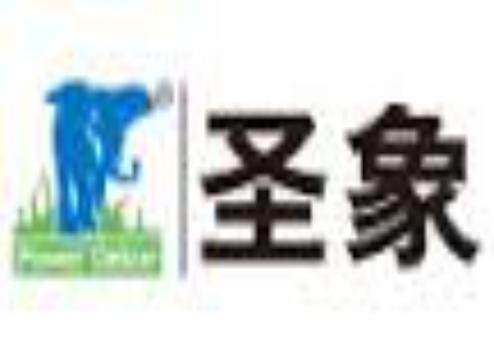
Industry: Necessities